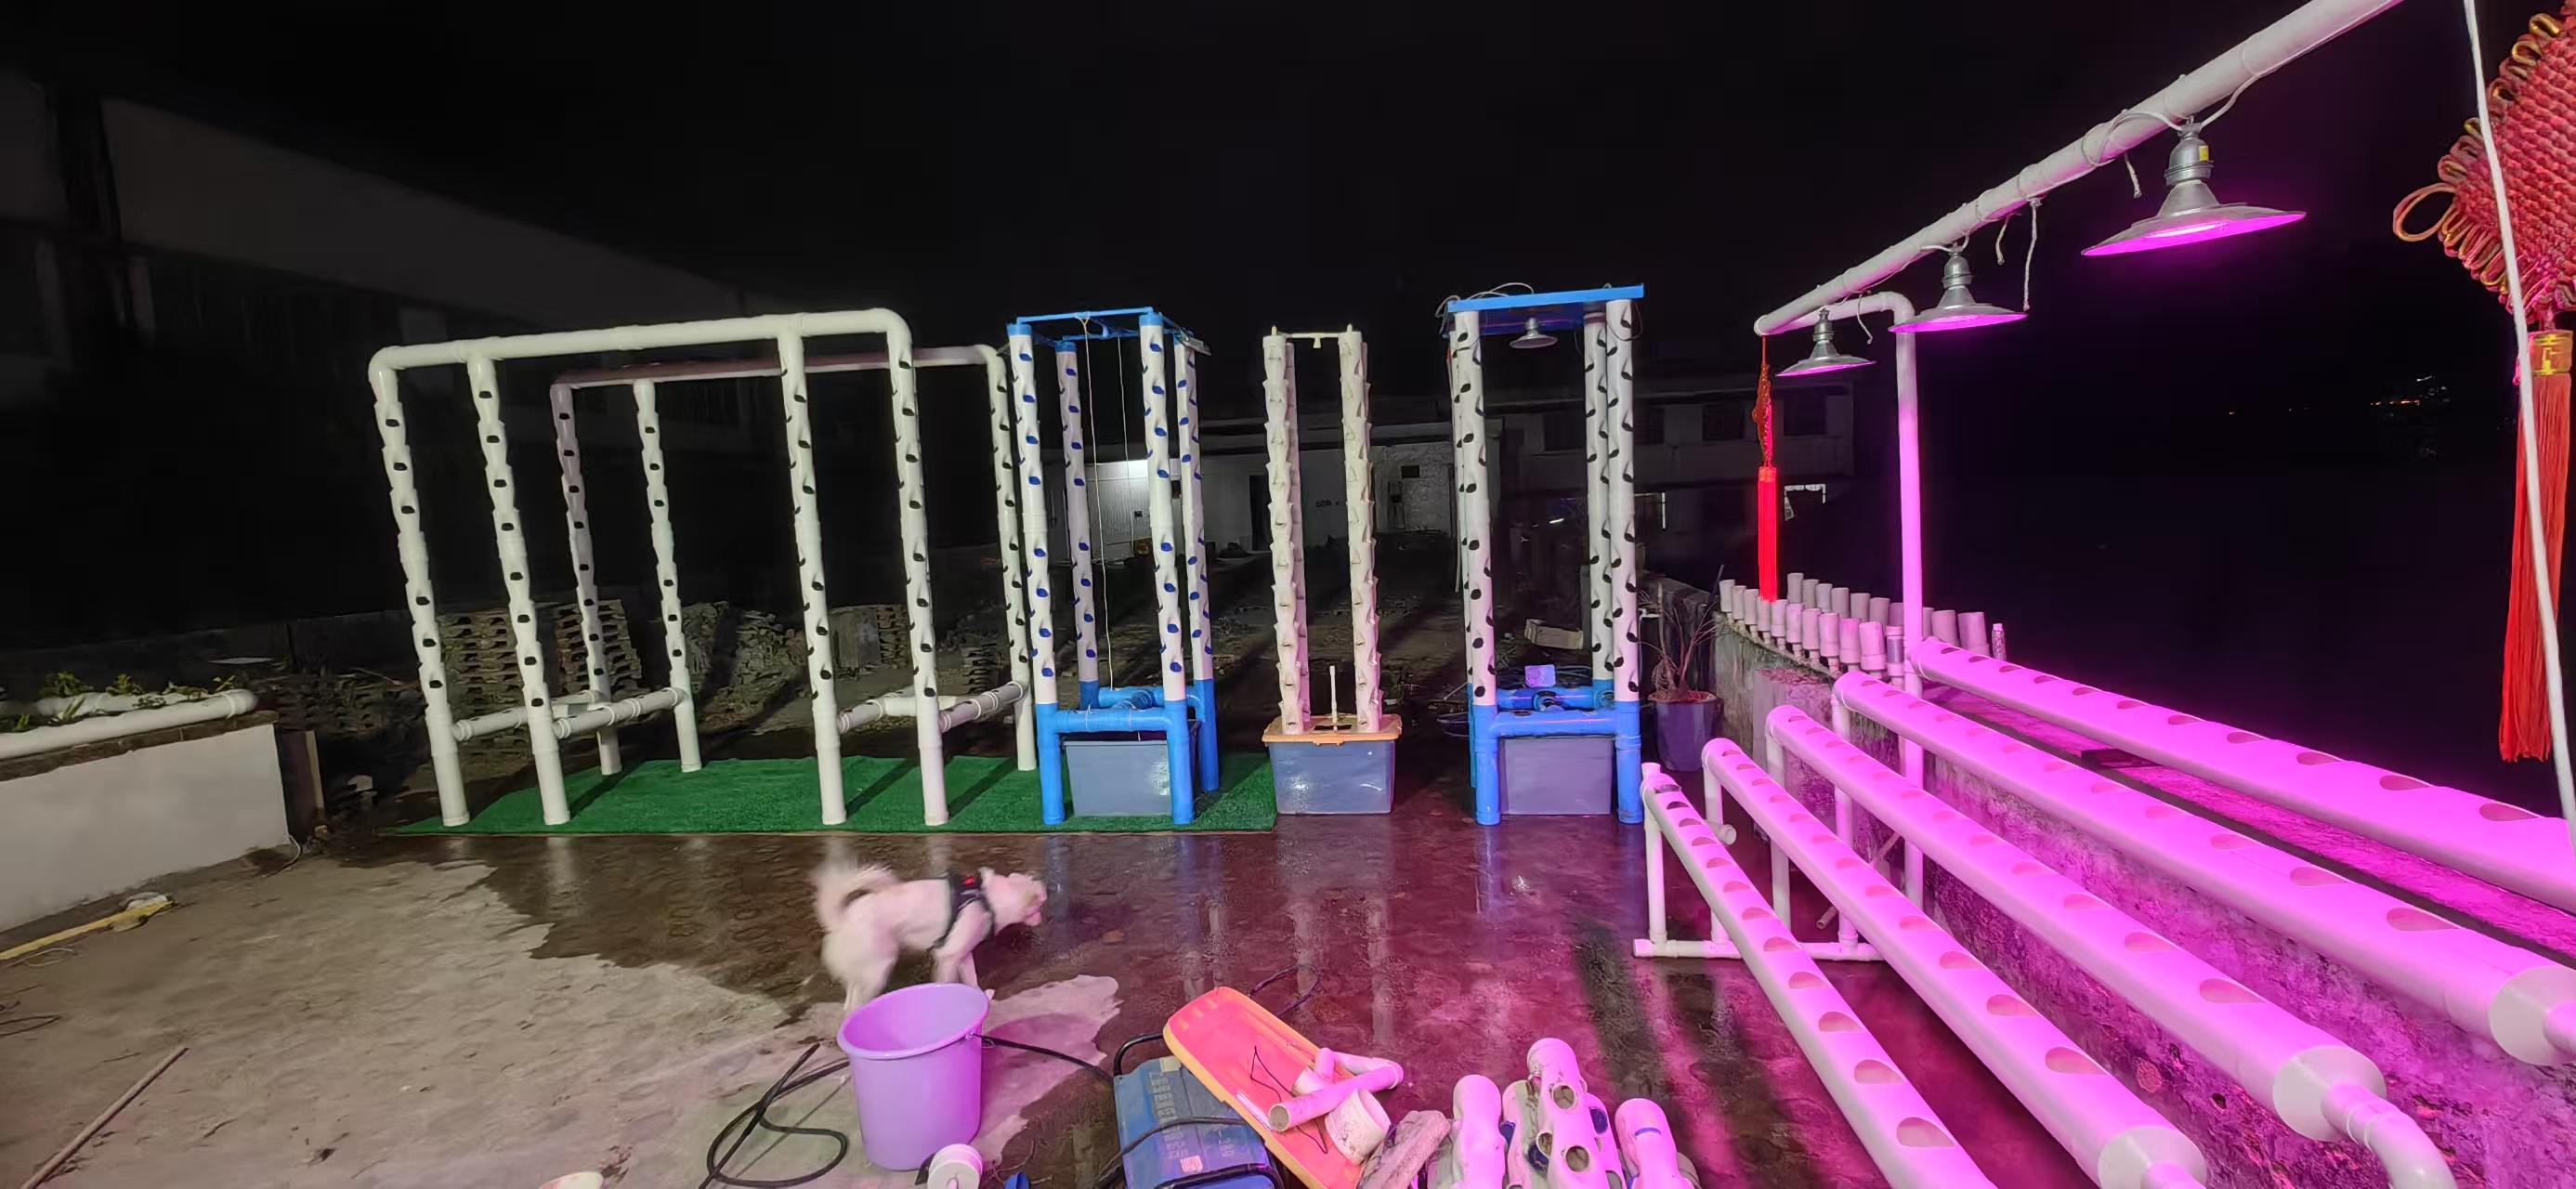
Mfumo wa kisasa wa kilimo ambao mimea inapandwa bila kutumia mchanga, bali ndani ya mabomba maalum na hupata virutubishi kupitia maji yaliyochanganywa na madini. Kilimo hiki hutumia mwanga bandia na kinahusisha teknolojia ya juu kama inavyoonekana kwenye taa za rangi na pampu.